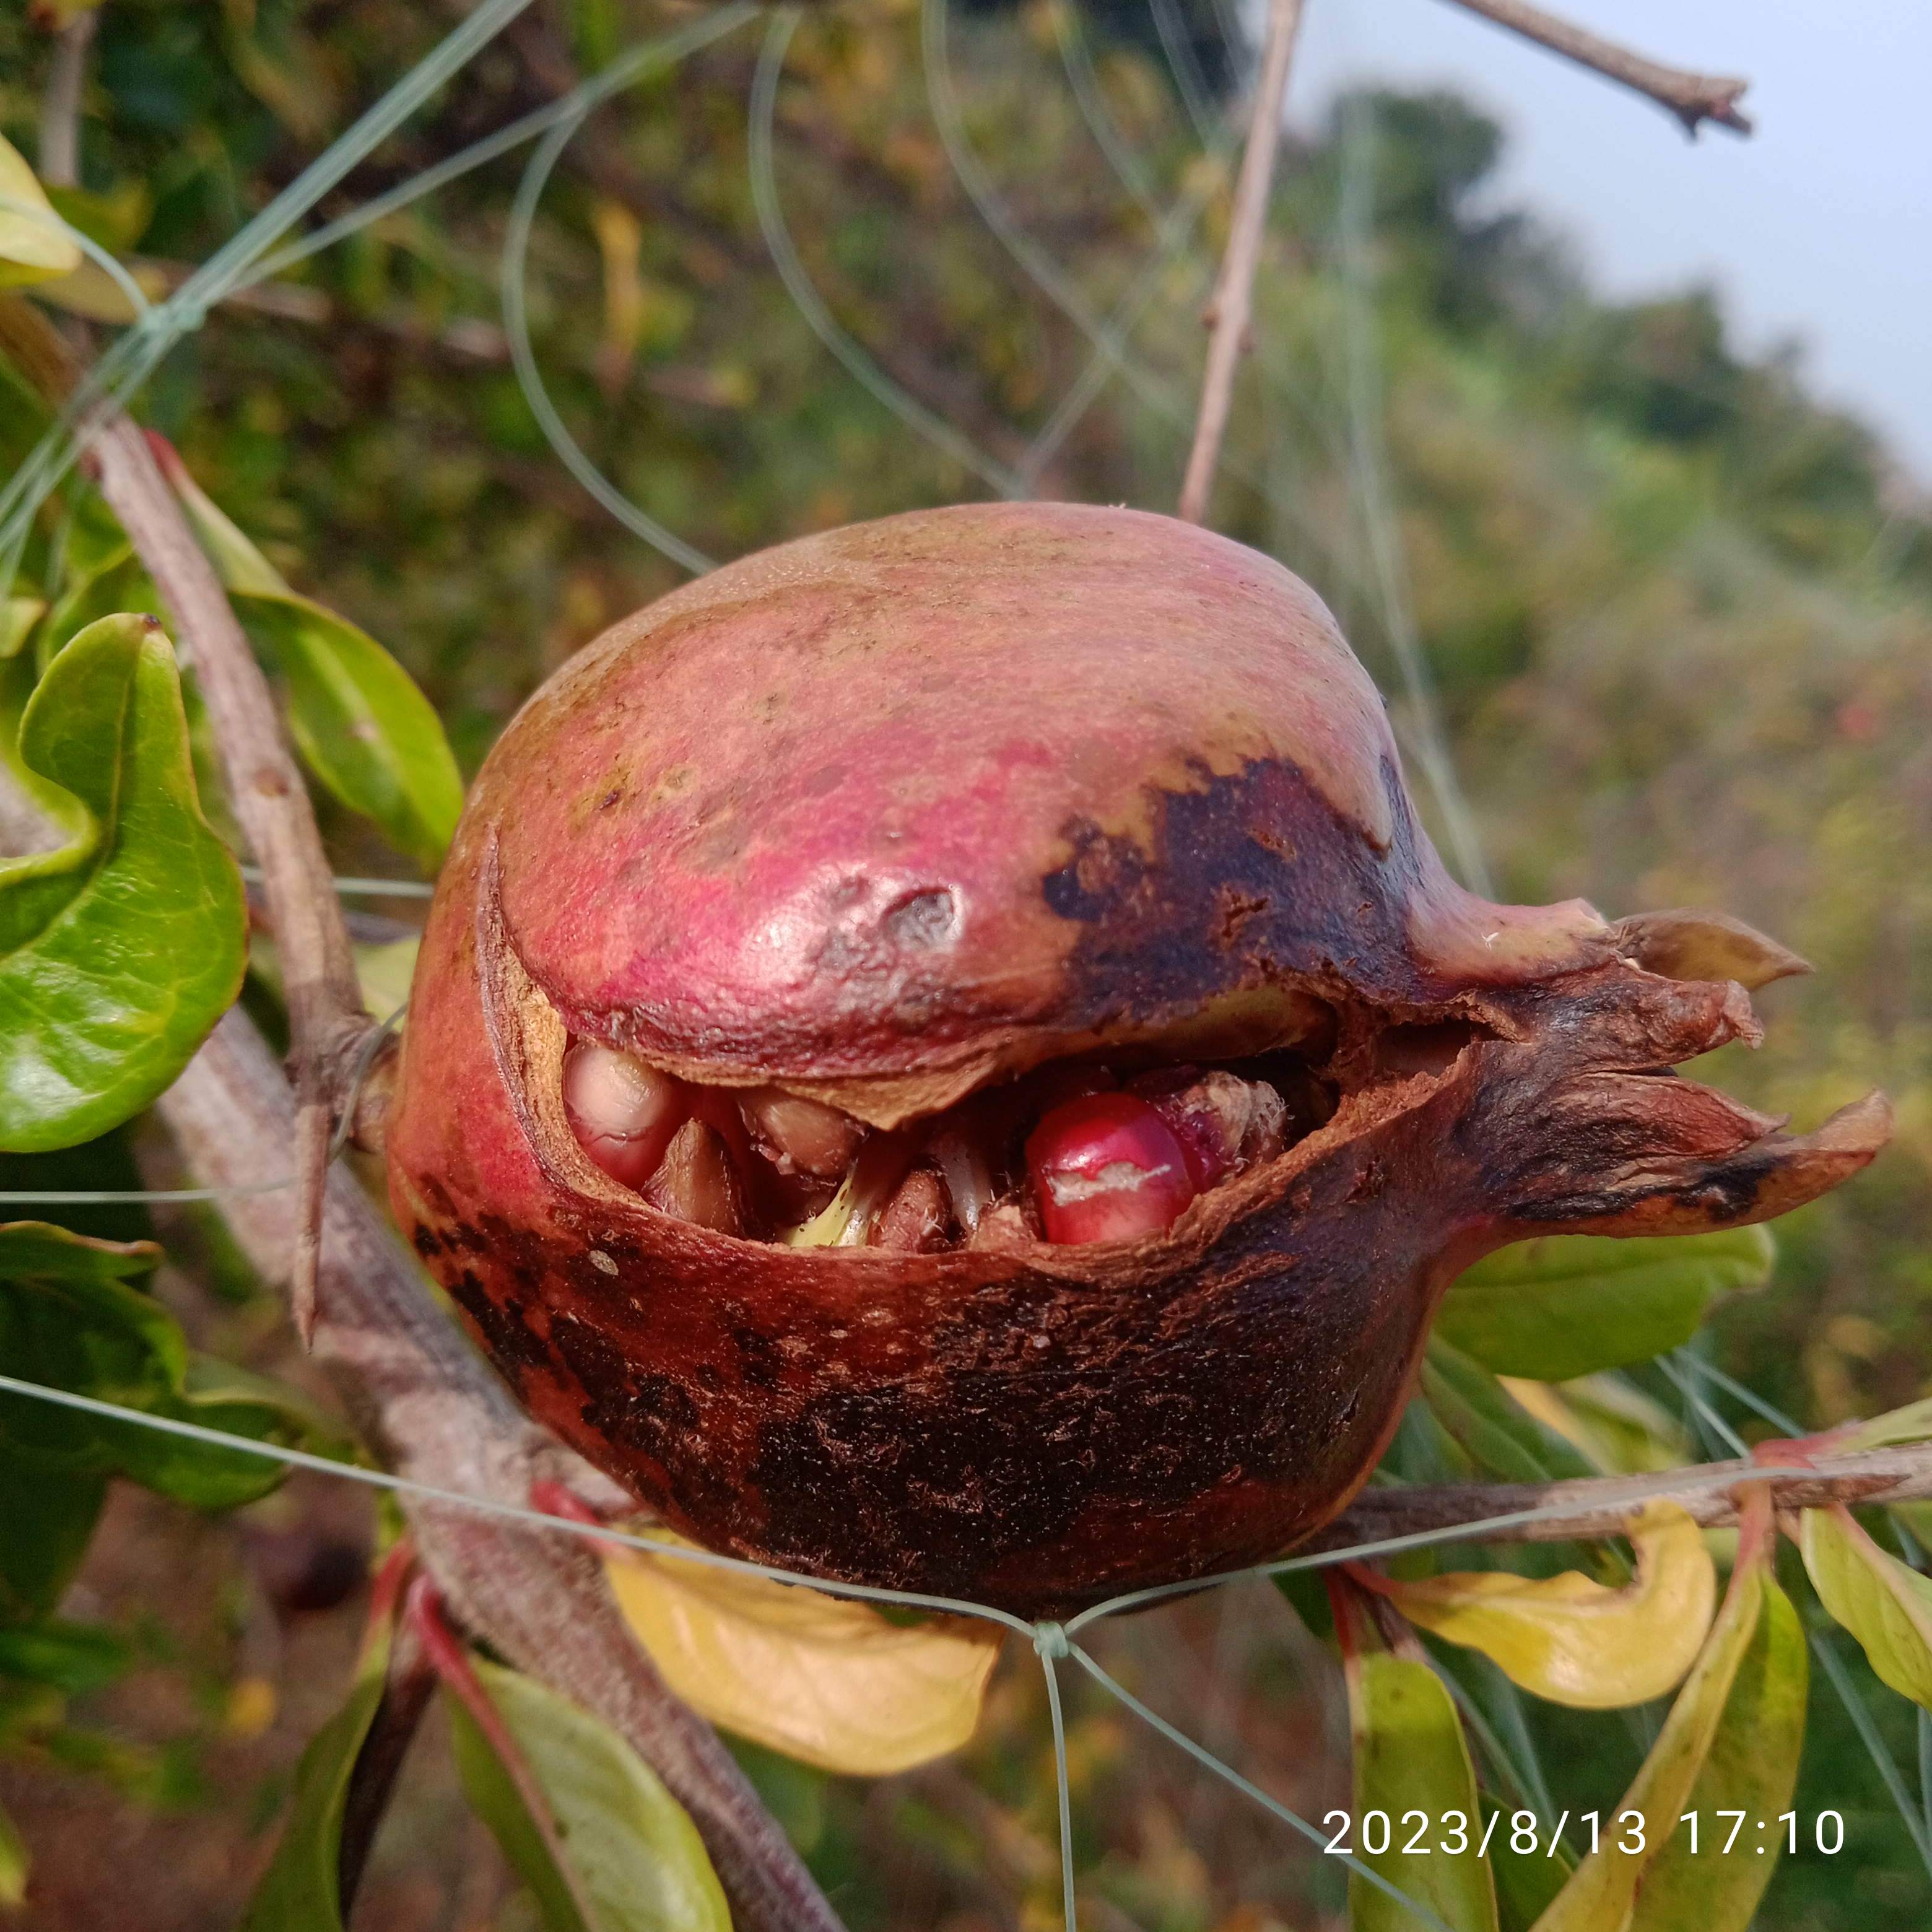
Label: Bacterial_Blight